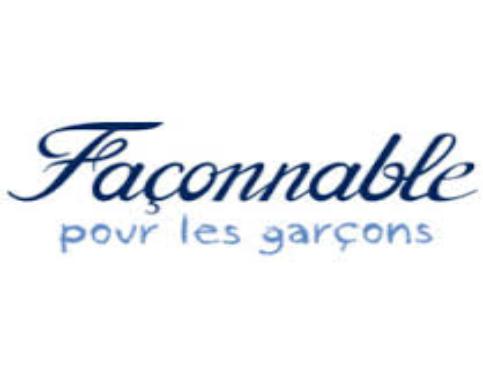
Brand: Faconnable
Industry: Clothes